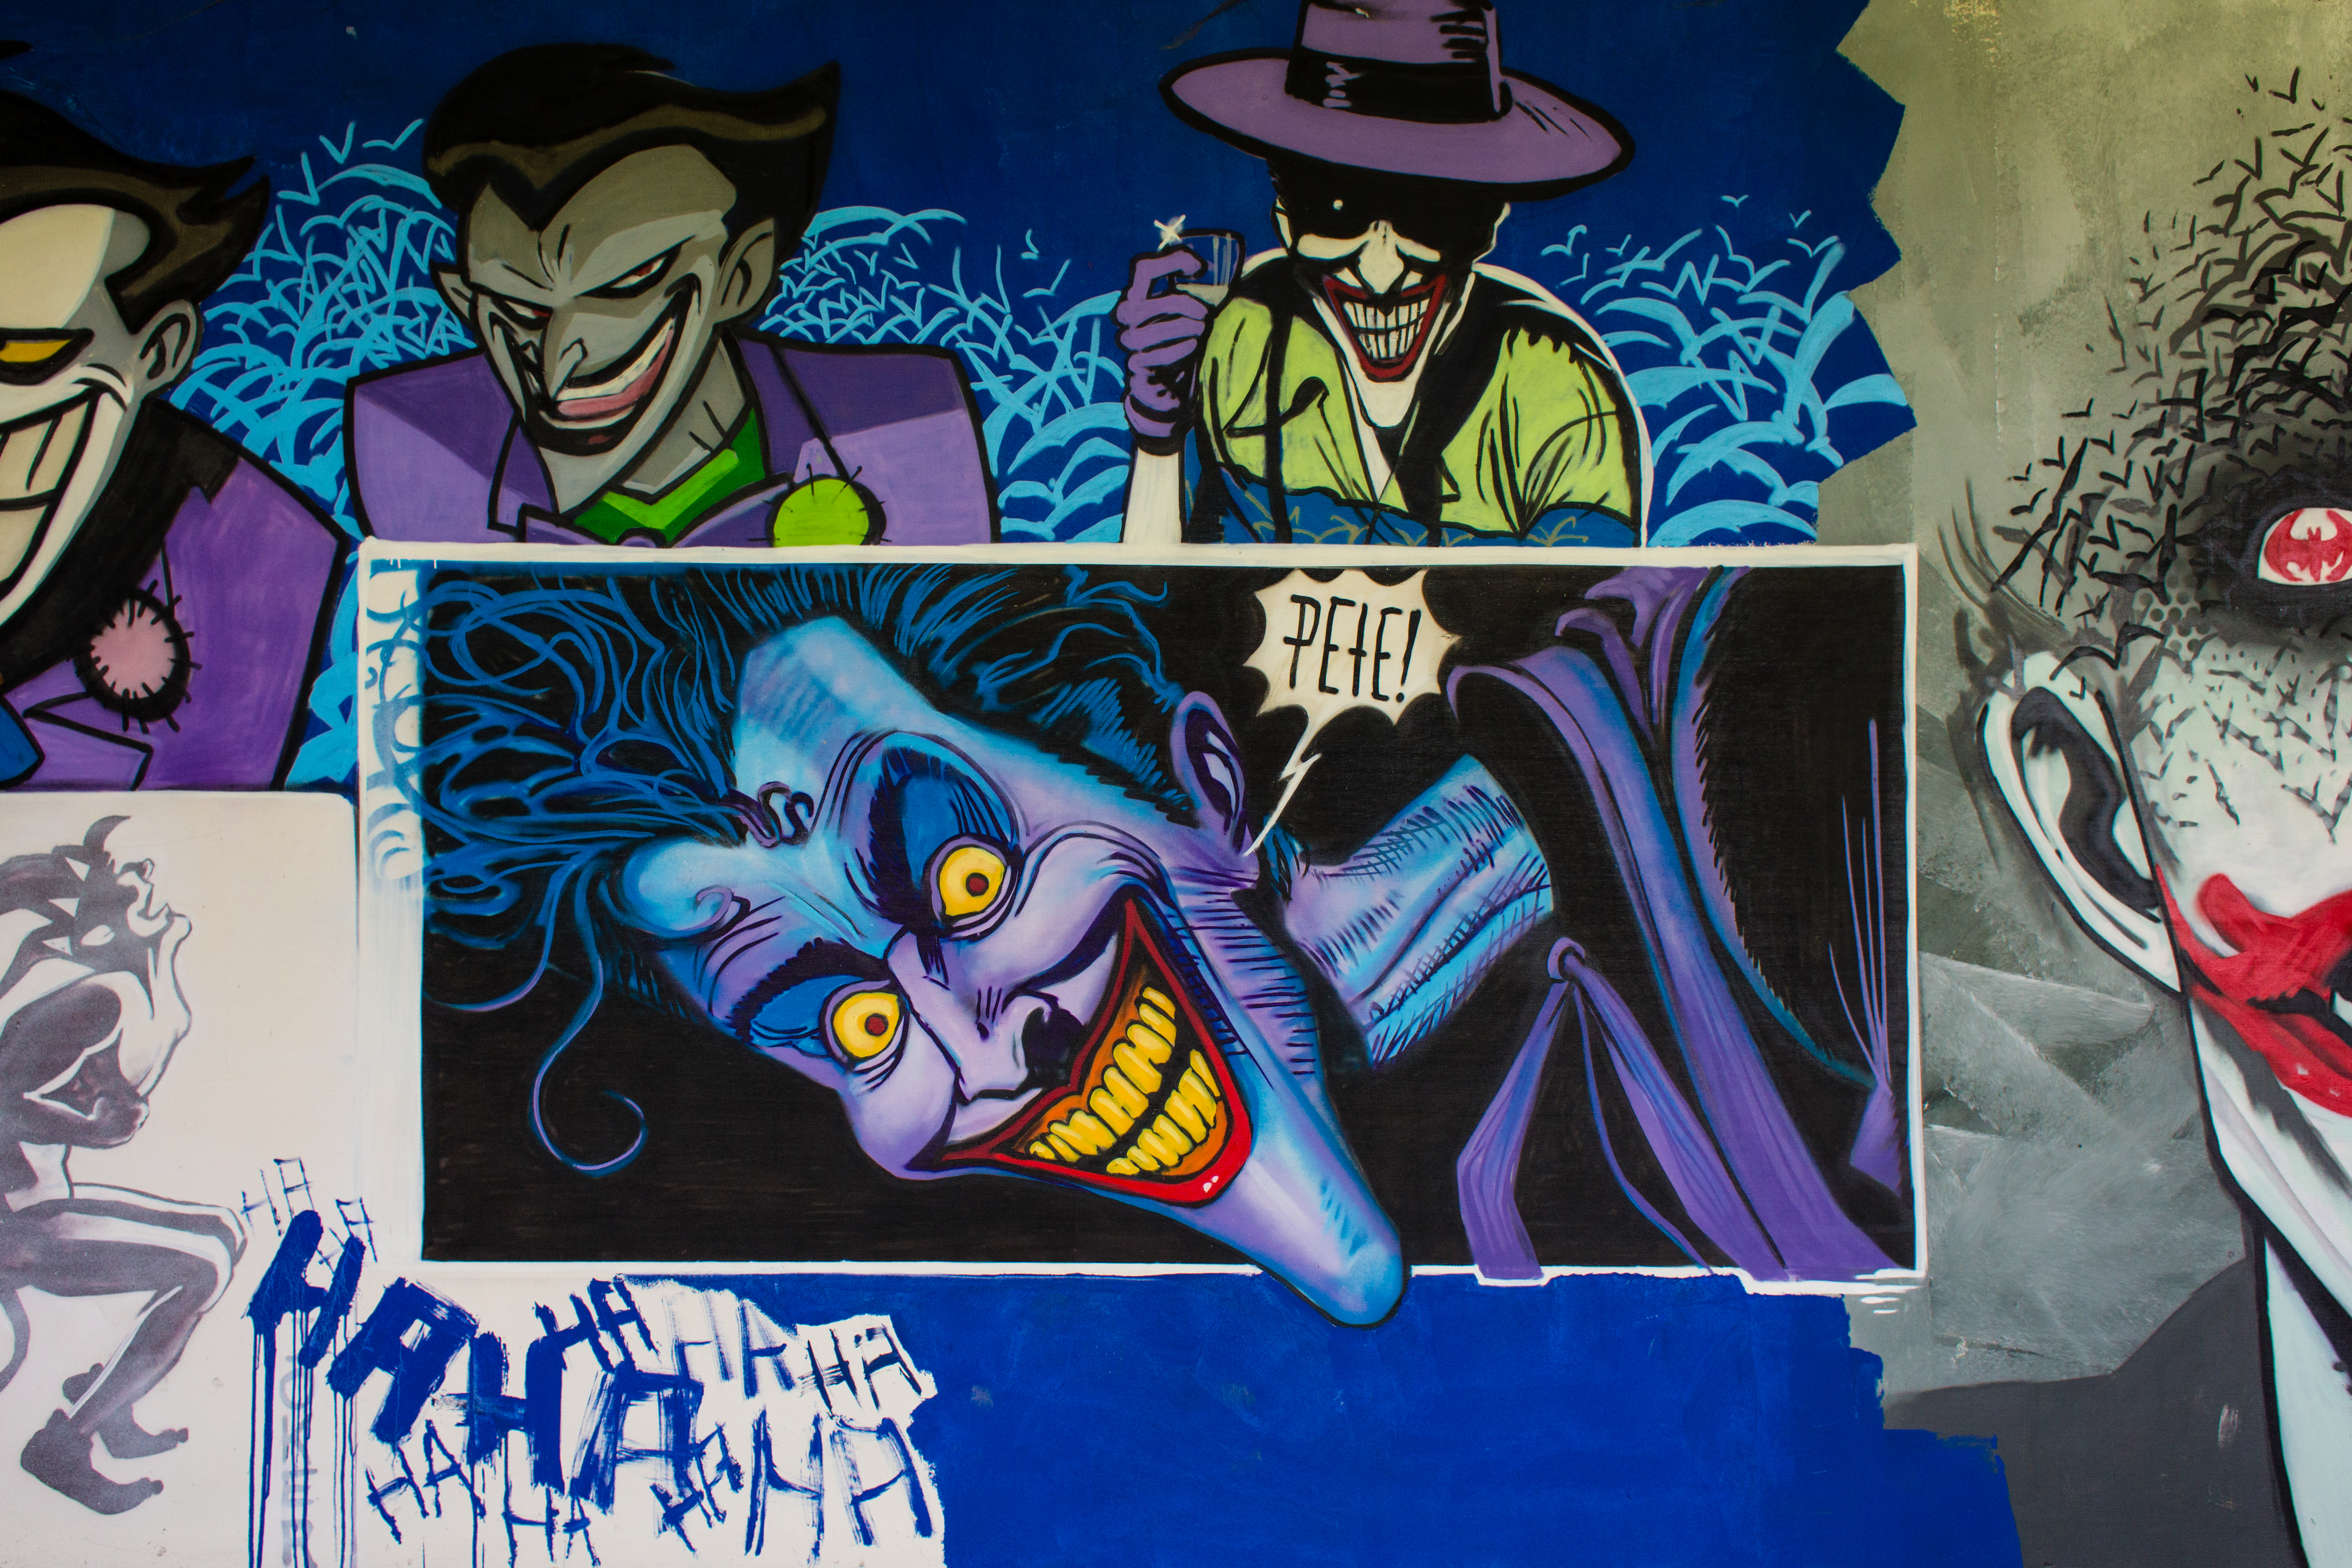
graffiti, urban, exploration, abandoned, building, school, street art, art, wall, mural, visual arts, illustration, painting, fictional character, drawing, graphic design, modern art, style, games